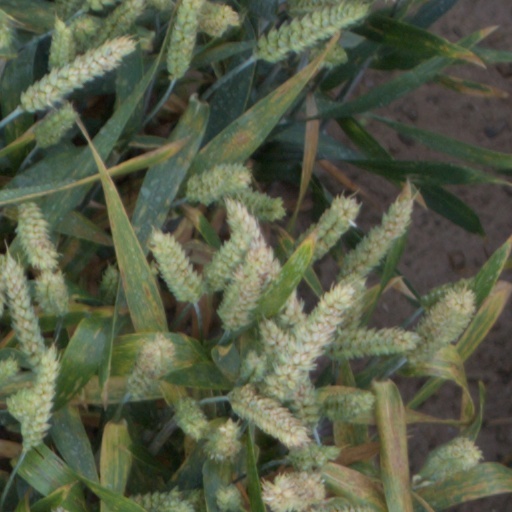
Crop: wheat